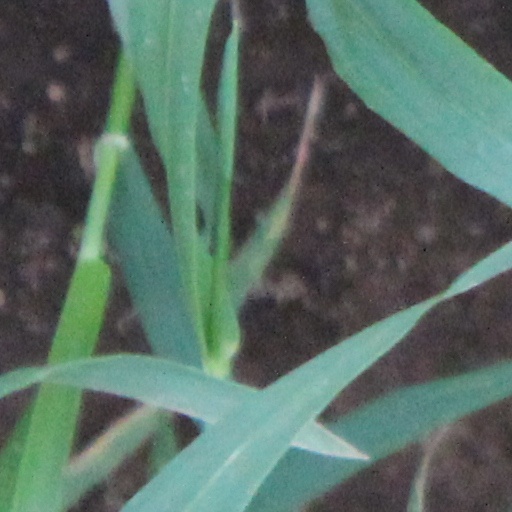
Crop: wheat